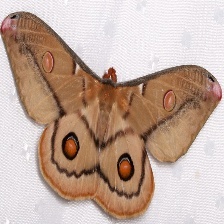
Species: EMPEROR GUM MOTH